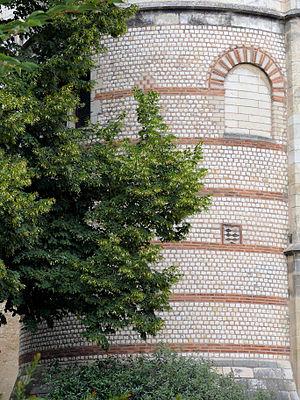
Bourges - Remparts gallo-romains - Partie du rempart réutilisée dans le palais Jacques-Coeur
Bourges est une commune française, préfecture du département du Cher. Avec 64 551 habitants en 2017, il s'agit de la commune la plus peuplée du département. Au centre d'une aire urbaine de 140 350 habitants, Bourges est la troisième commune la plus peuplée de la région Centre-Val de Loire, après Tours et Orléans, et devant Blois, Châteauroux et Chartres.
Avaricum est le nom d'une ville gauloise puis romaine qui est devenue l'actuelle ville de Bourges dans le département du Cher.